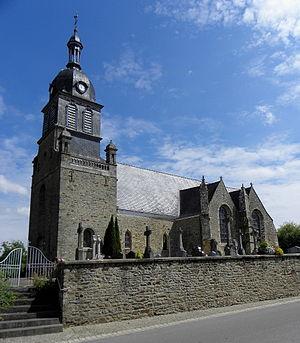
Église Saint-Pierre d'Availles-sur-Seiche (35). Clocher et flanc sud.